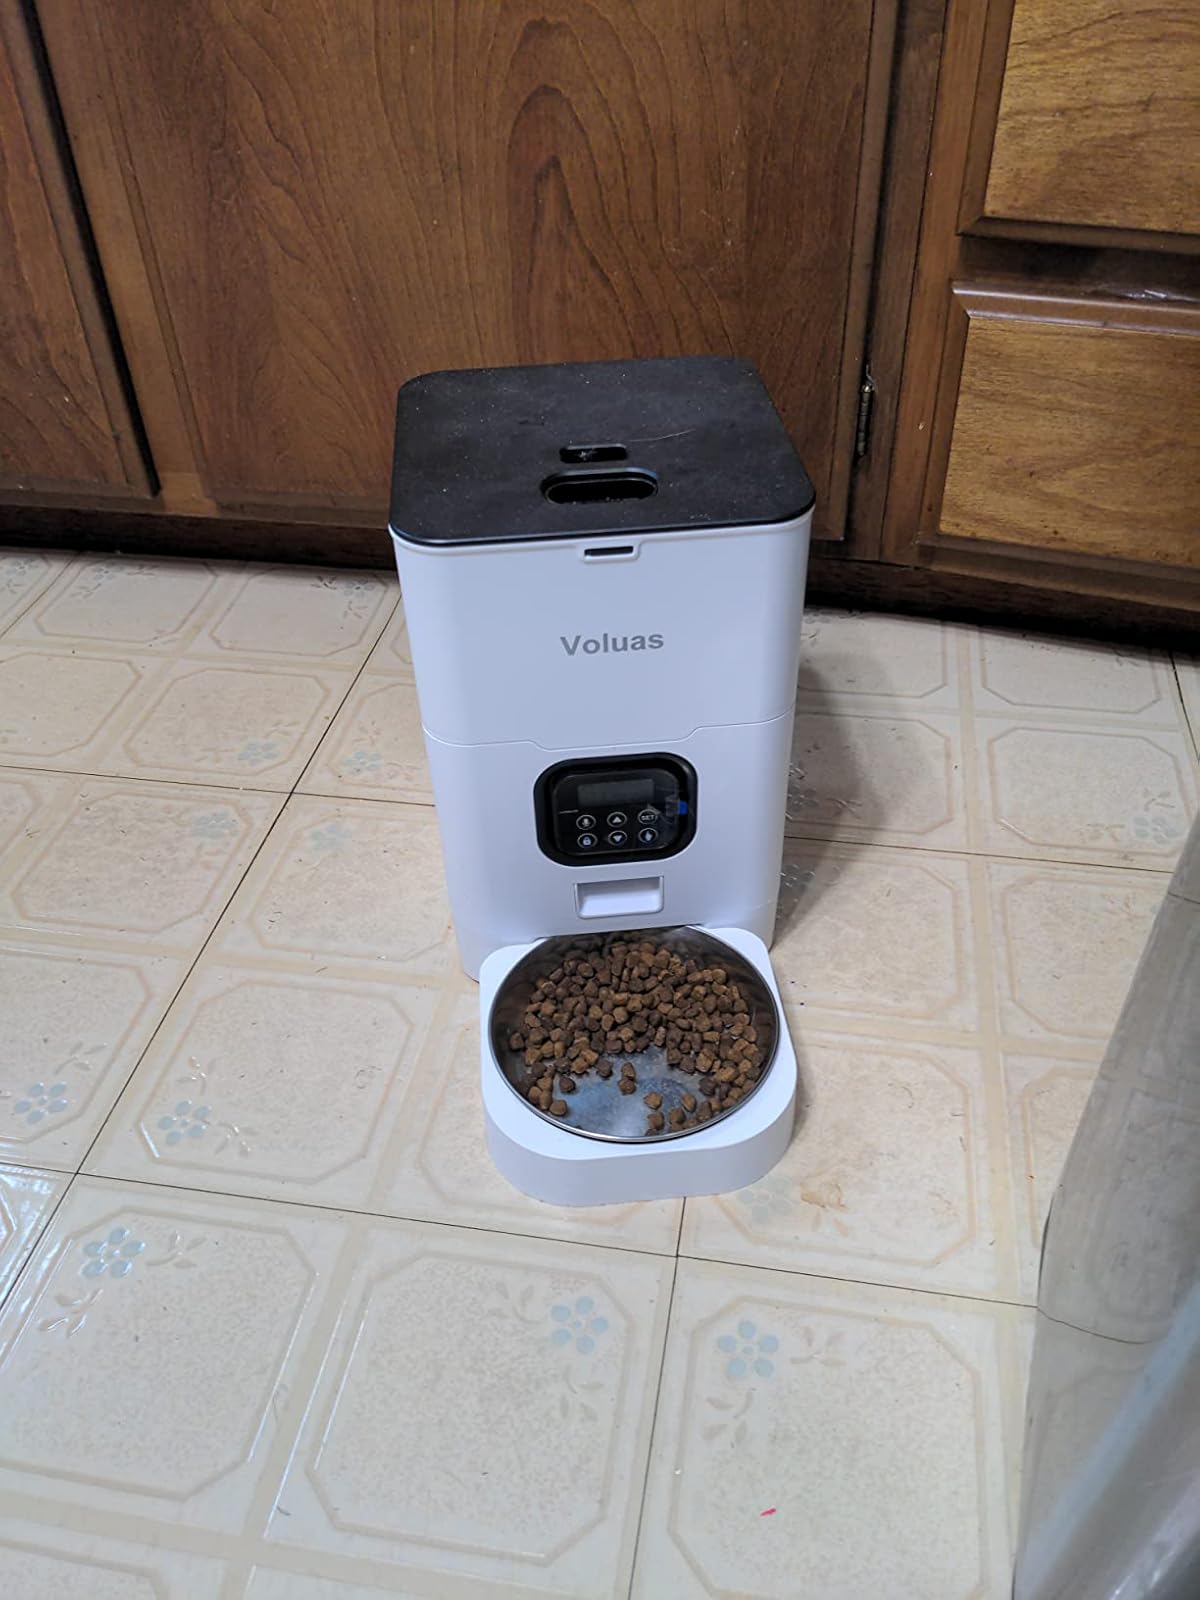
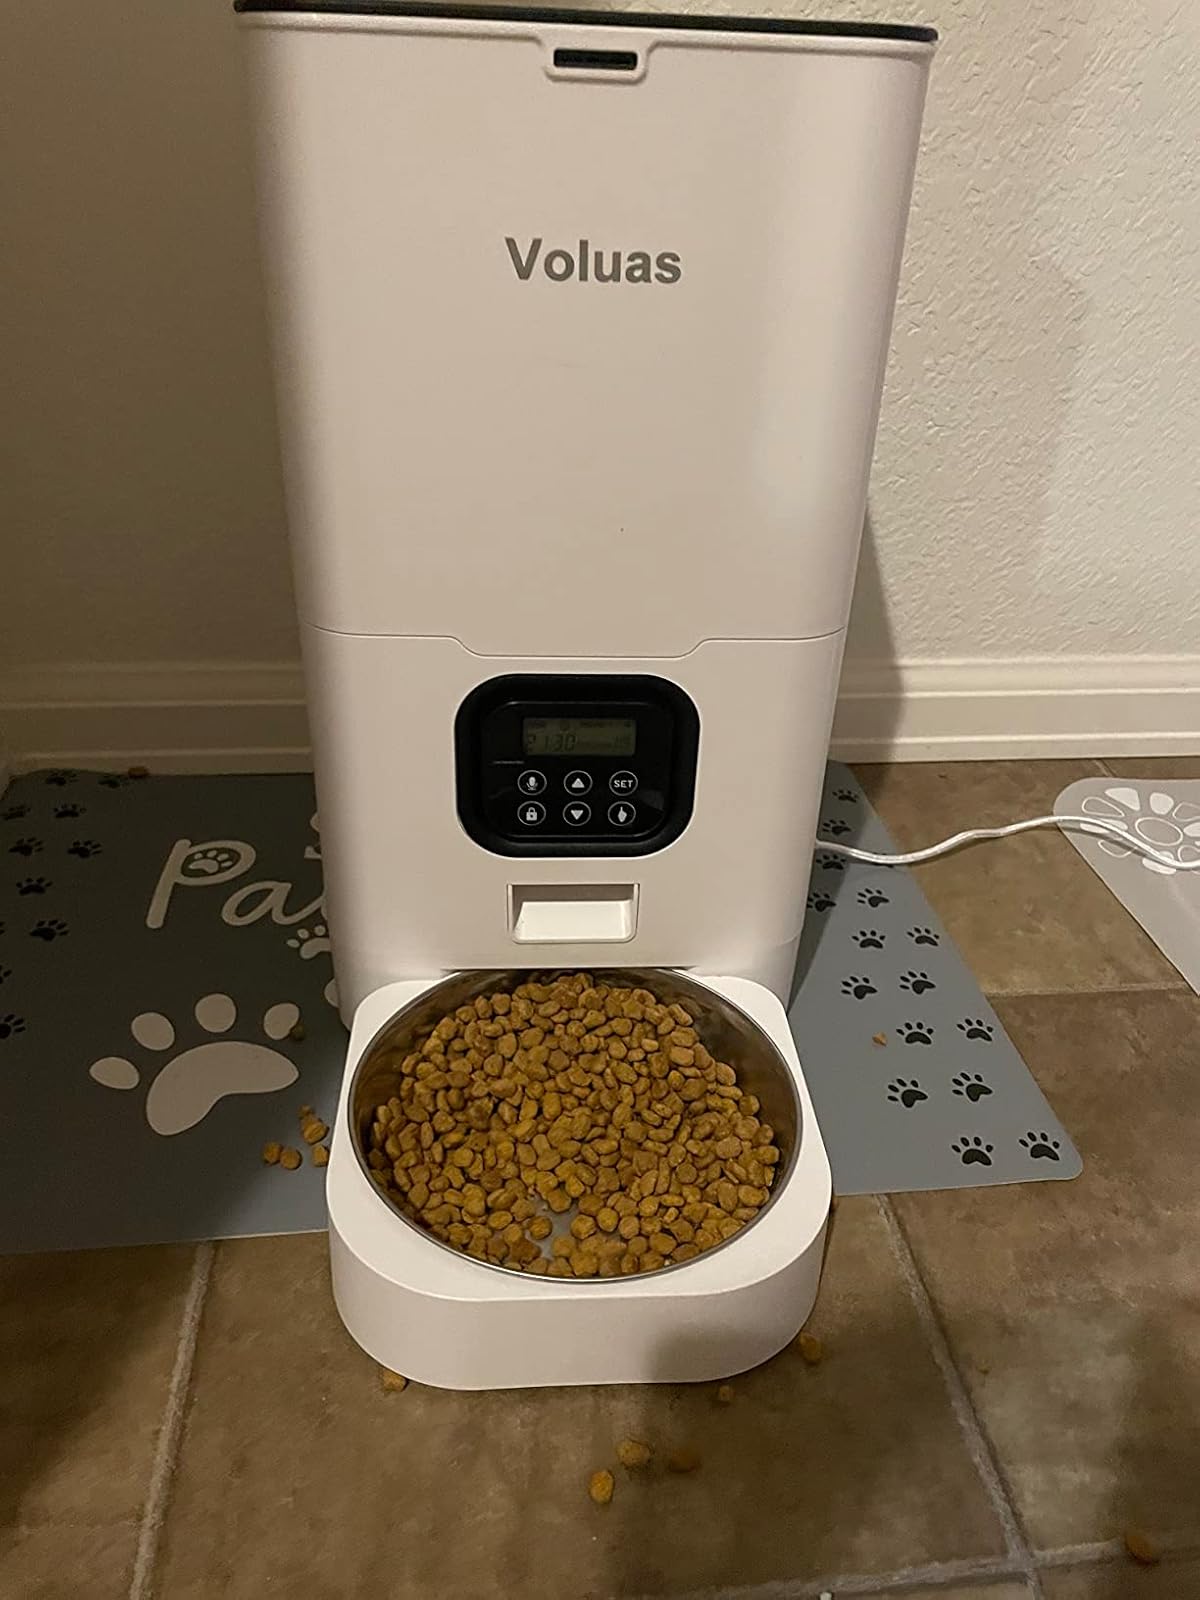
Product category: items_feeder
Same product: yes